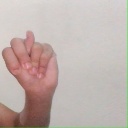
अक्षर: न